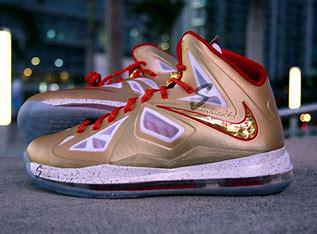
Brand: Nike
Model: Lebron 10